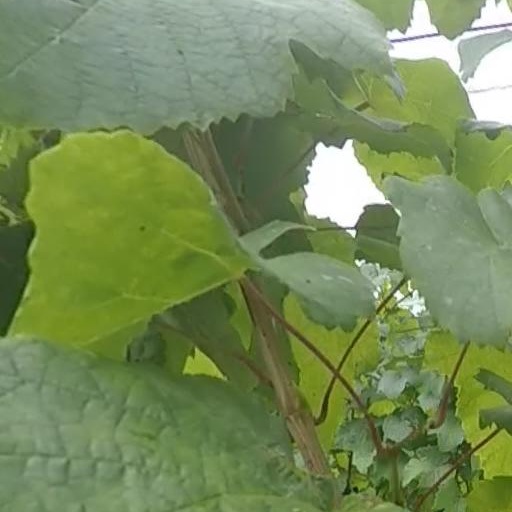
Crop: grape